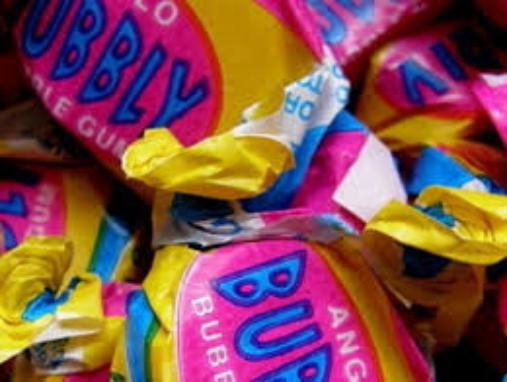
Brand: Anglo Bubbly
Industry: Food